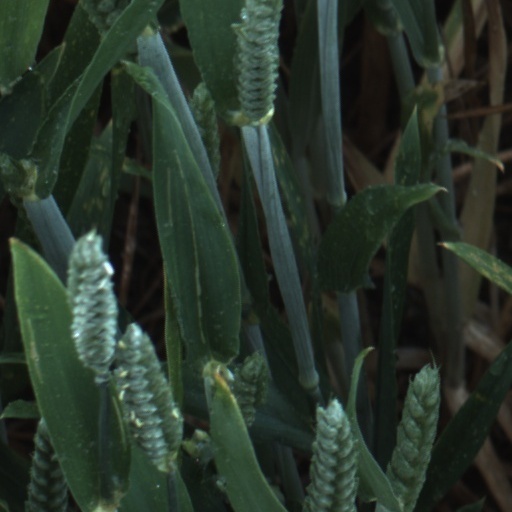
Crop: wheat